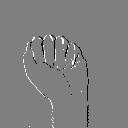
ASL letter: a